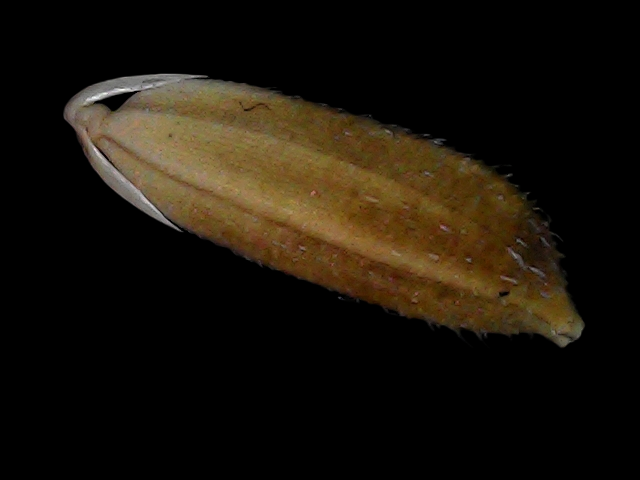
Rice variety: Bd56